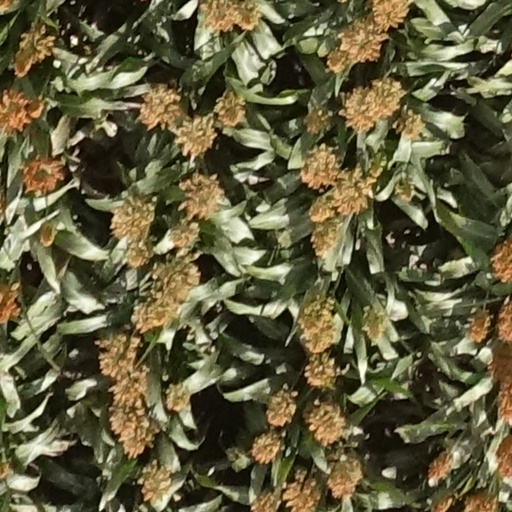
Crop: sorghum